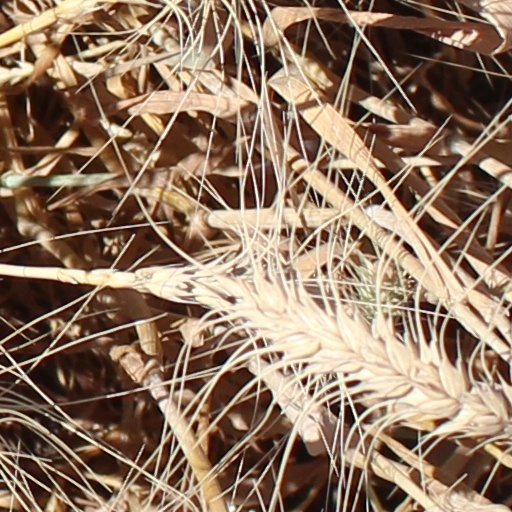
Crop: wheat